Francesco Maria Pico della Mirandola

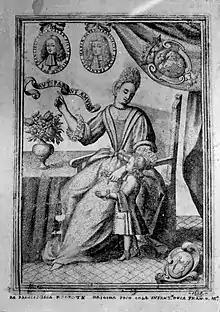
Princess Regent Brigida Pico shows the infant Duke Francesco Maria the portraits of his father Francesco and grandfather Alessandro II.

Born in Concordia, he was the son of Francesco Maria I Pico (who died on 19 April 1689 at just 27 years of age) and Anna Camilla Borghese, Princess of Cellamare and daughter of Giovanni Battista Borghese, Prince of Sulmona. Shortly afterwards, Francesco Maria was also abandoned by his mother, after bitter disagreements with the Pico family.